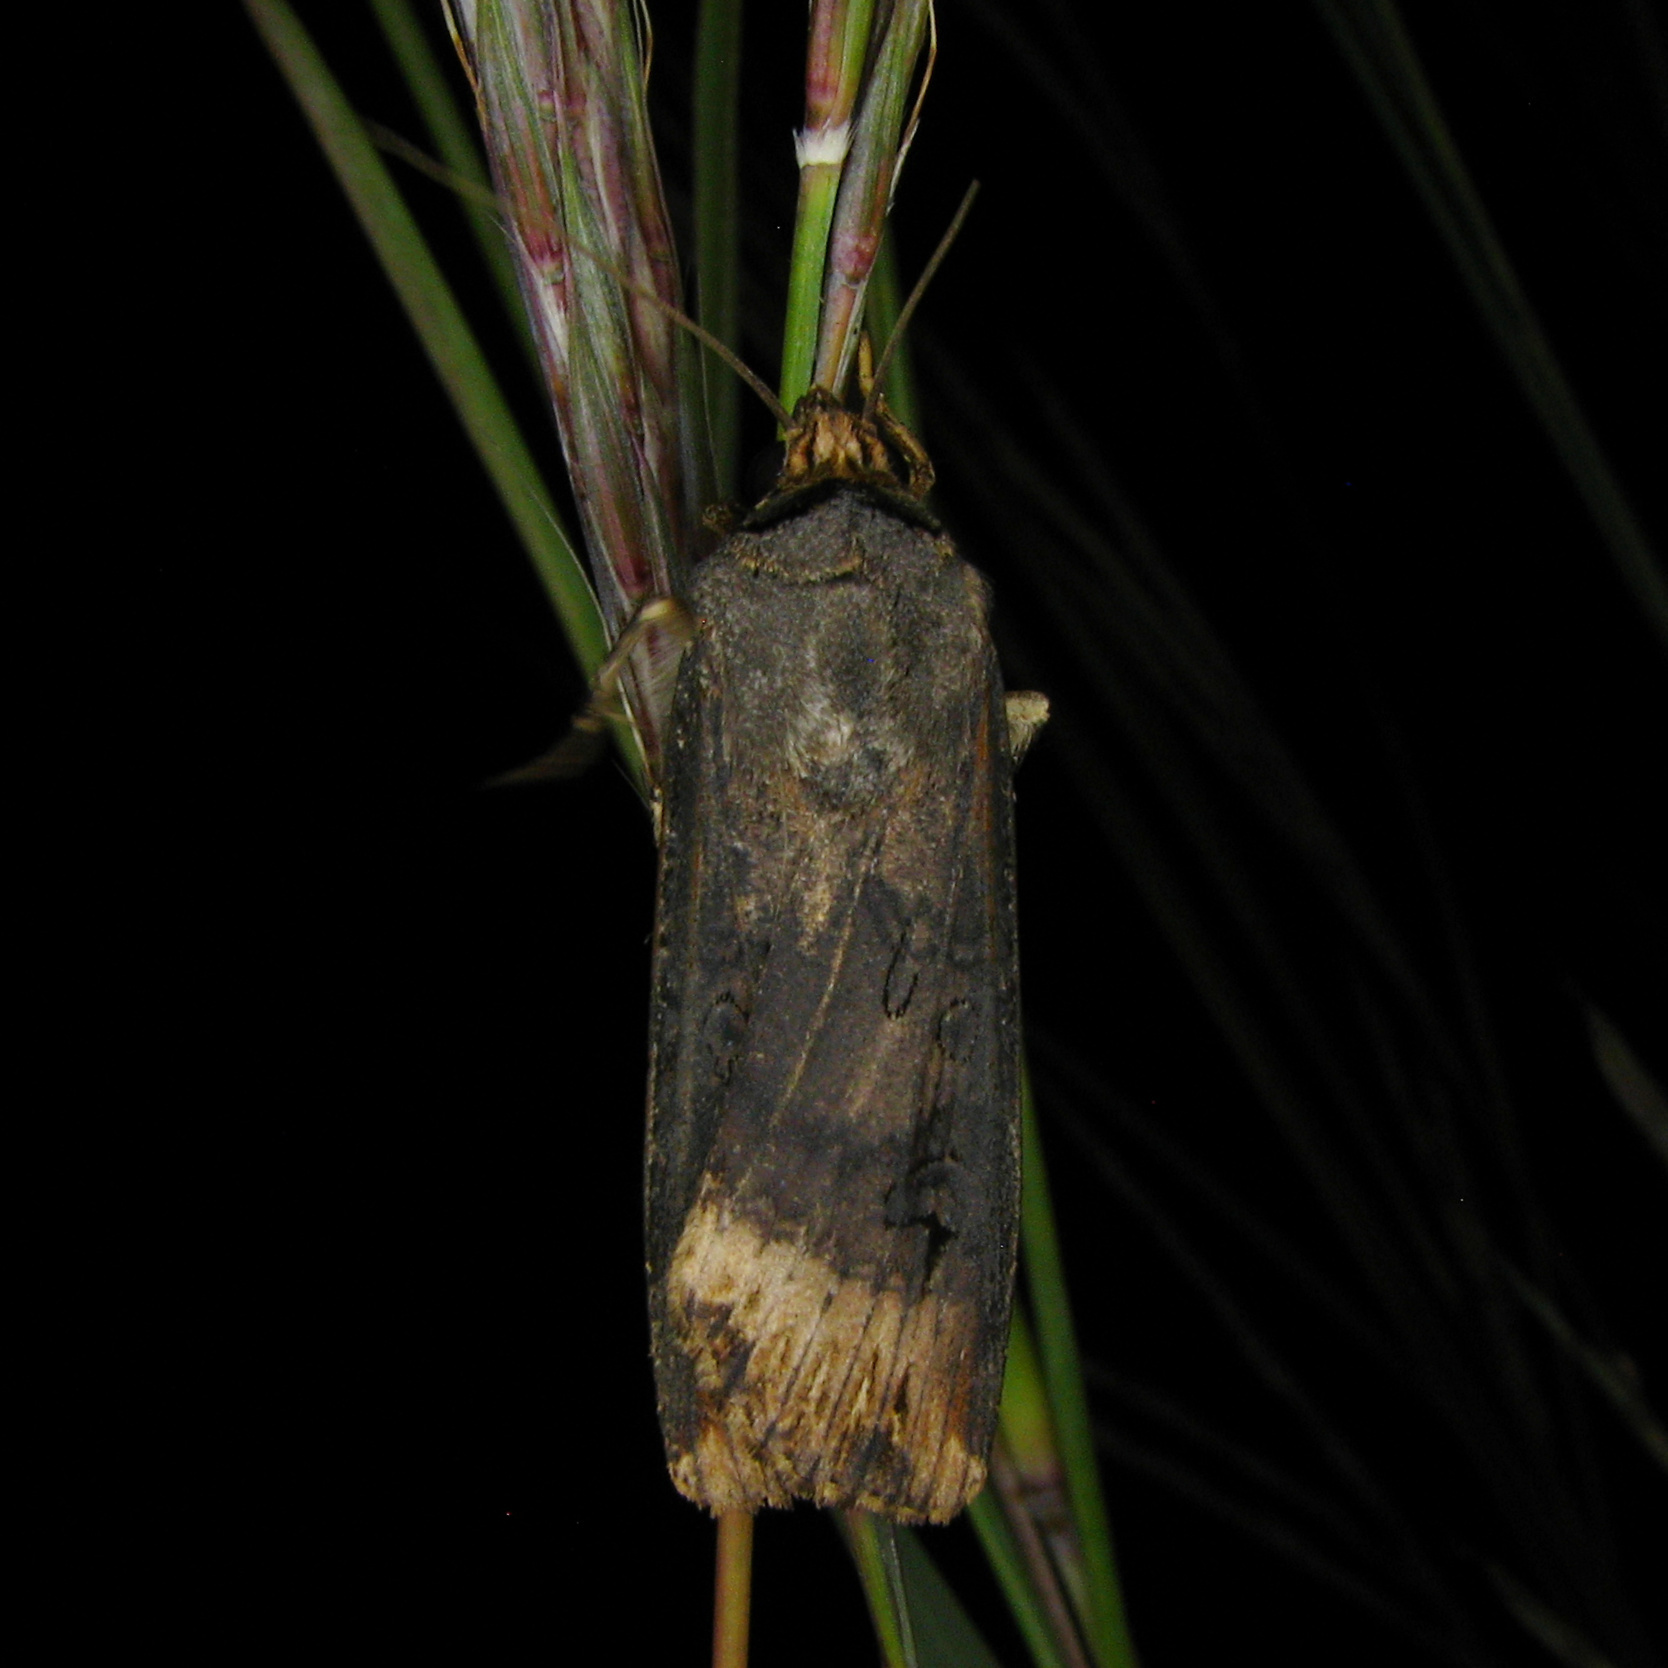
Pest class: cutworms